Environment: real
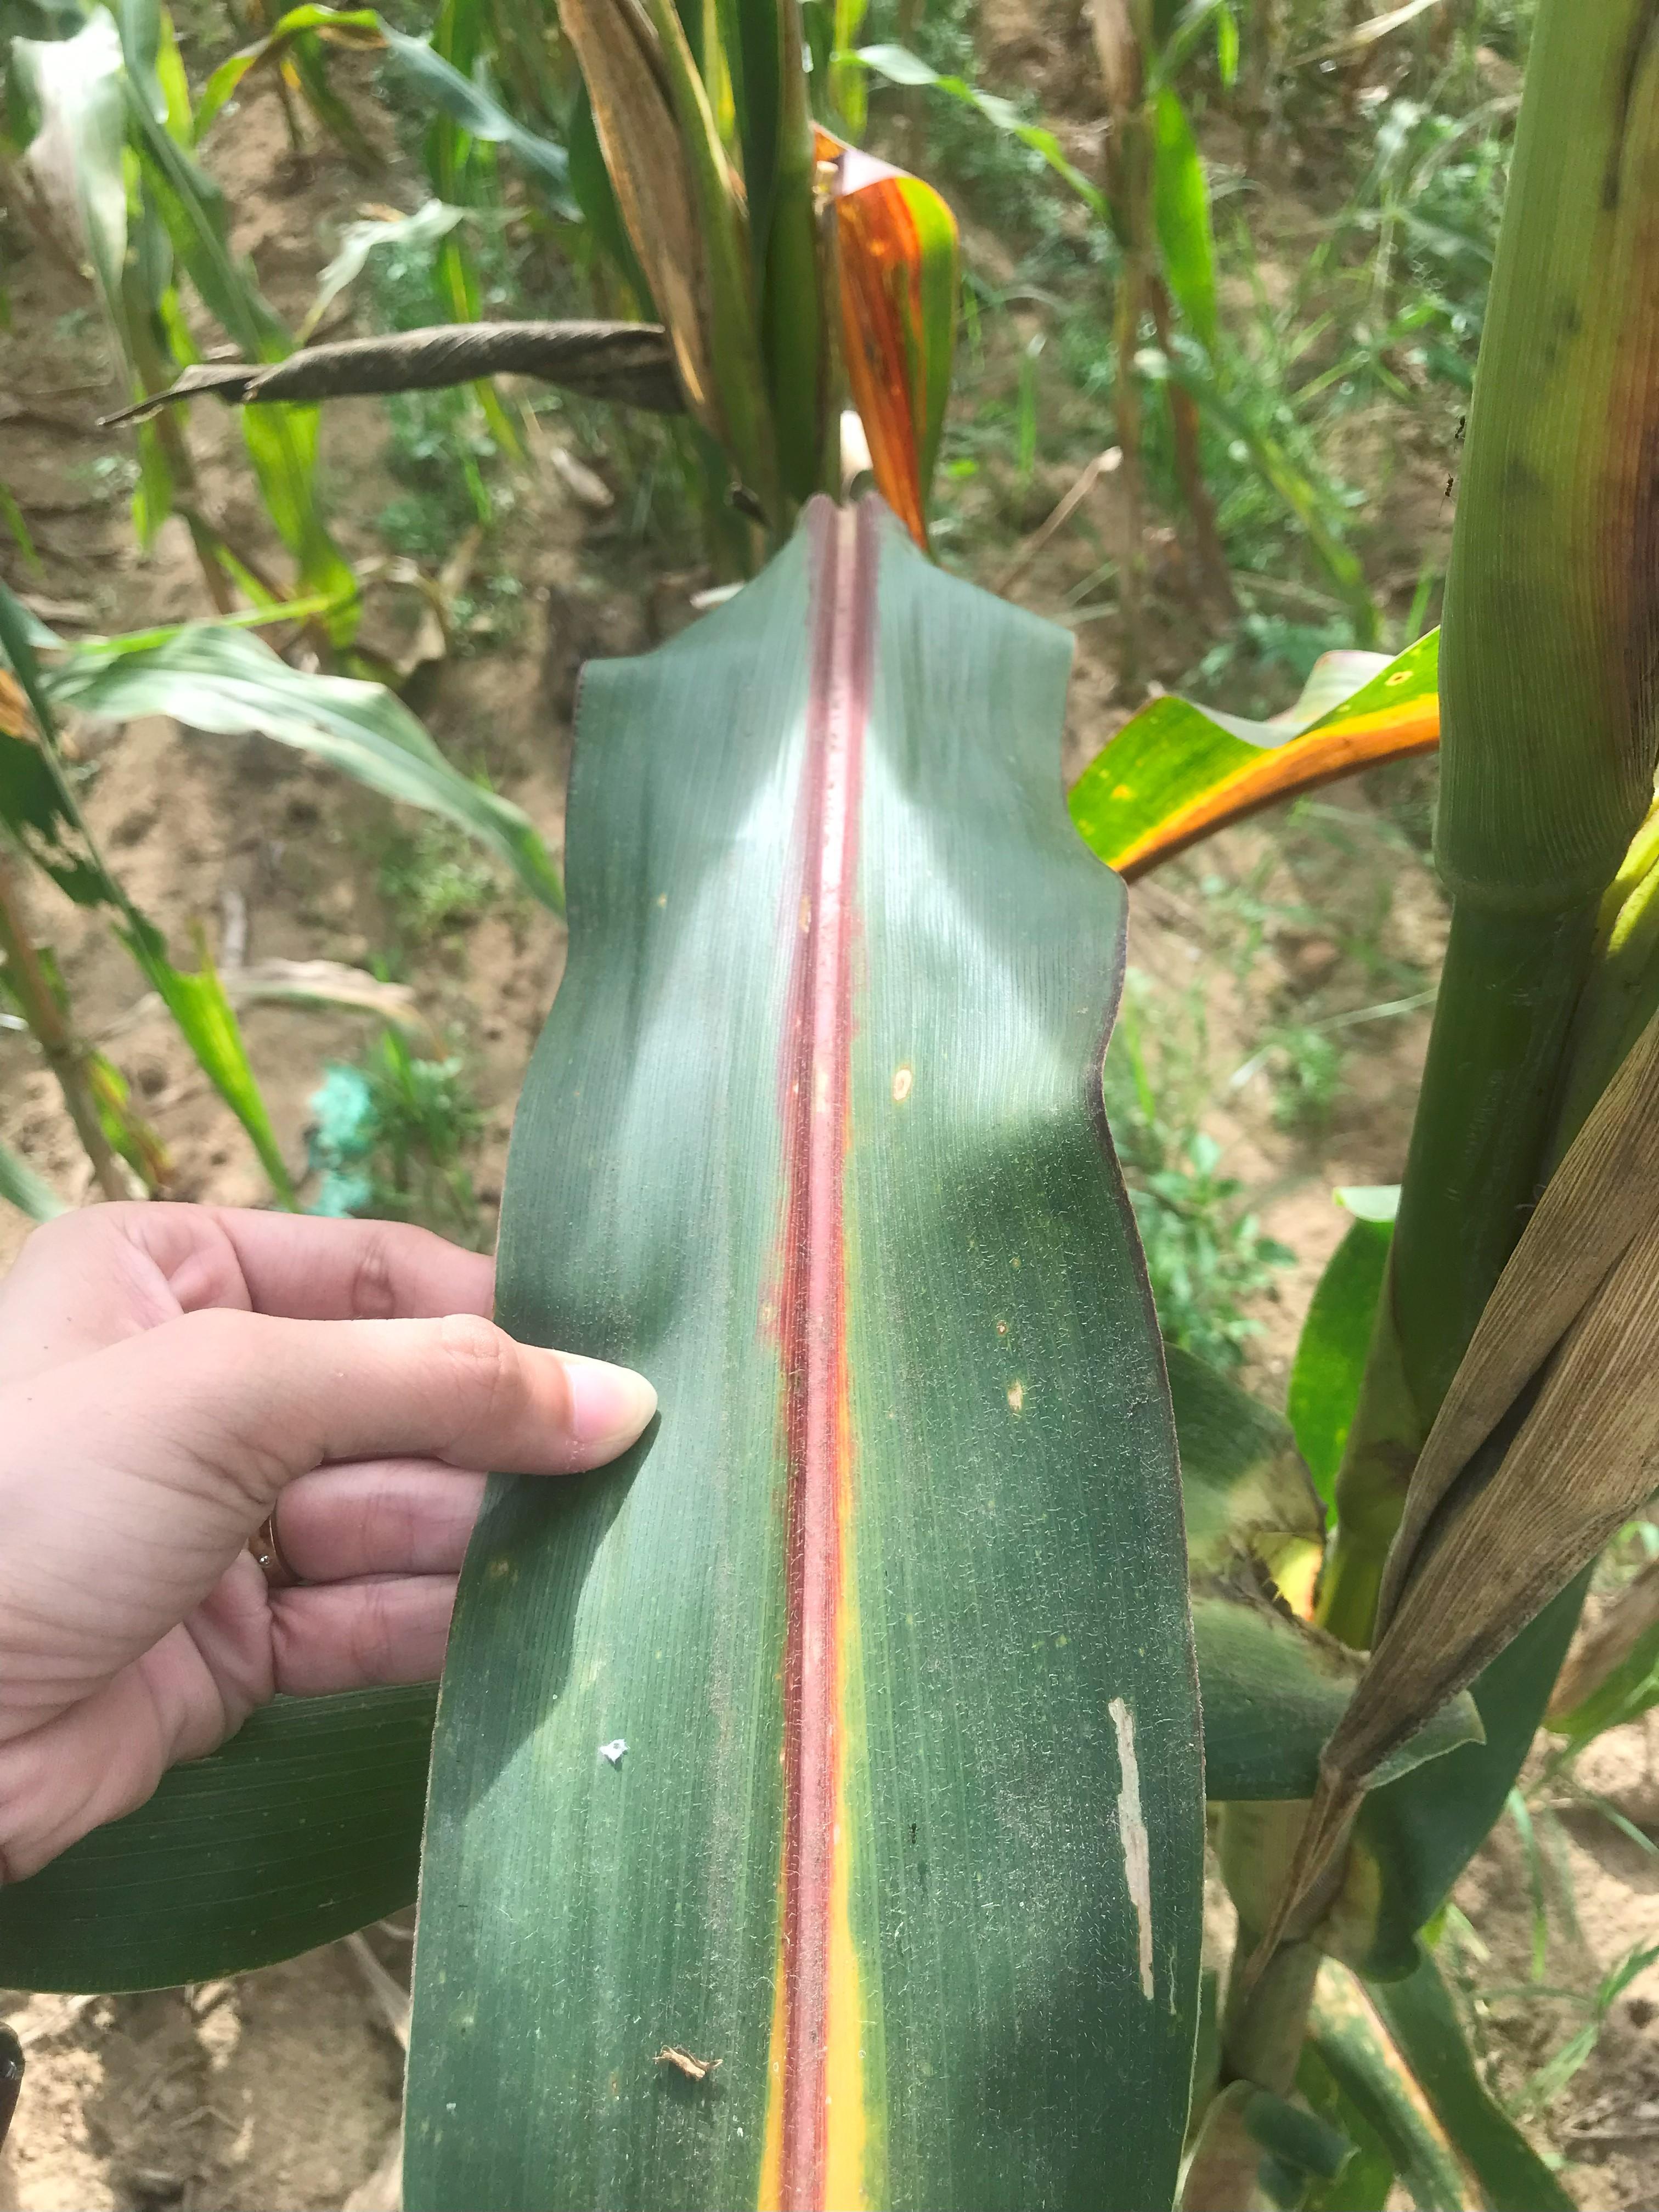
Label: phosphorus_deficiency